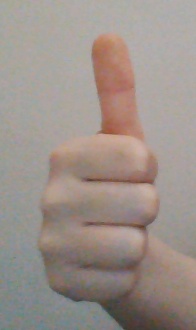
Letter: aleff